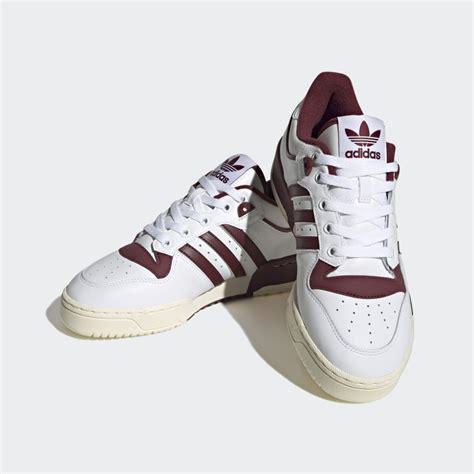
Brand: Adidas
Model: Rivalry